Kunzea spathulata

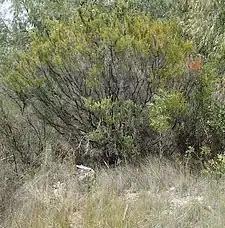
habit near Augusta

Kunzea spathulata is a species of flowering plant in the myrtle family, Myrtaceae and is endemic to a small area in the south west of Western Australia. It is a tall shrub with erect, much-branched stems, linear leaves and more or less spherical groups of yellow or yellowish green flowers.